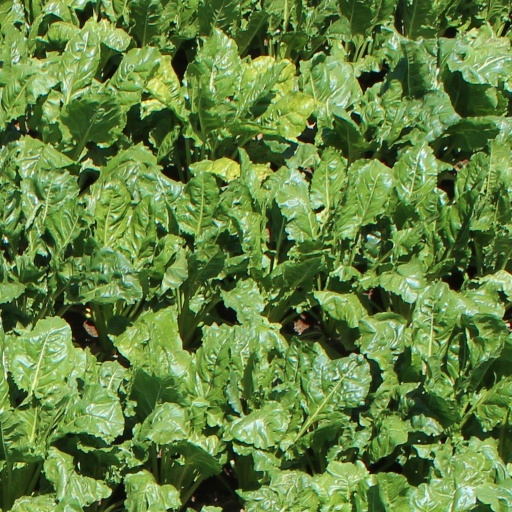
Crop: sugar beet